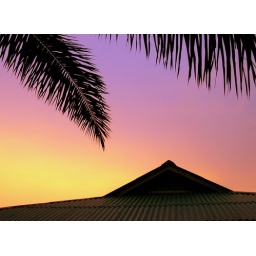
above the roof a palmtree sky